Guillaume de Nogaret

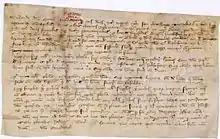
Autograph letter from Guillaume

Soon afterwards he went to Italy. By the aid of a Florentine spy, Nogaret gathered a band of adventurers and of enemies of the Caetani (Boniface's family) in the Apennines. The great Colonna house, in a bitter feud with the Caetani, was his strongest ally, and Sciarra Colonna accompanied Nogaret to Anagni, Boniface's birthplace. On 7 September, with their band of some sixteen hundred men, Nogaret and Colonna surprised the little town. The army attacked Boniface at his Palace in Anagni next to the cathedral. The Pope responded with a bull dated 8 September 1303, in which Philip and Nogaret were excommunicated. Boniface was taken prisoner. Sciarra wished to kill him, but Nogaret's policy was to take him to France and compel him to summon a general council. The French Chancellor and the Colonnas demanded the Pope's resignation; Boniface VIII responded that he would "sooner die". In response, Colonna allegedly slapped Boniface, a "slap" historically remembered as the "schiaffo di Anagni" ("Anagni slap").